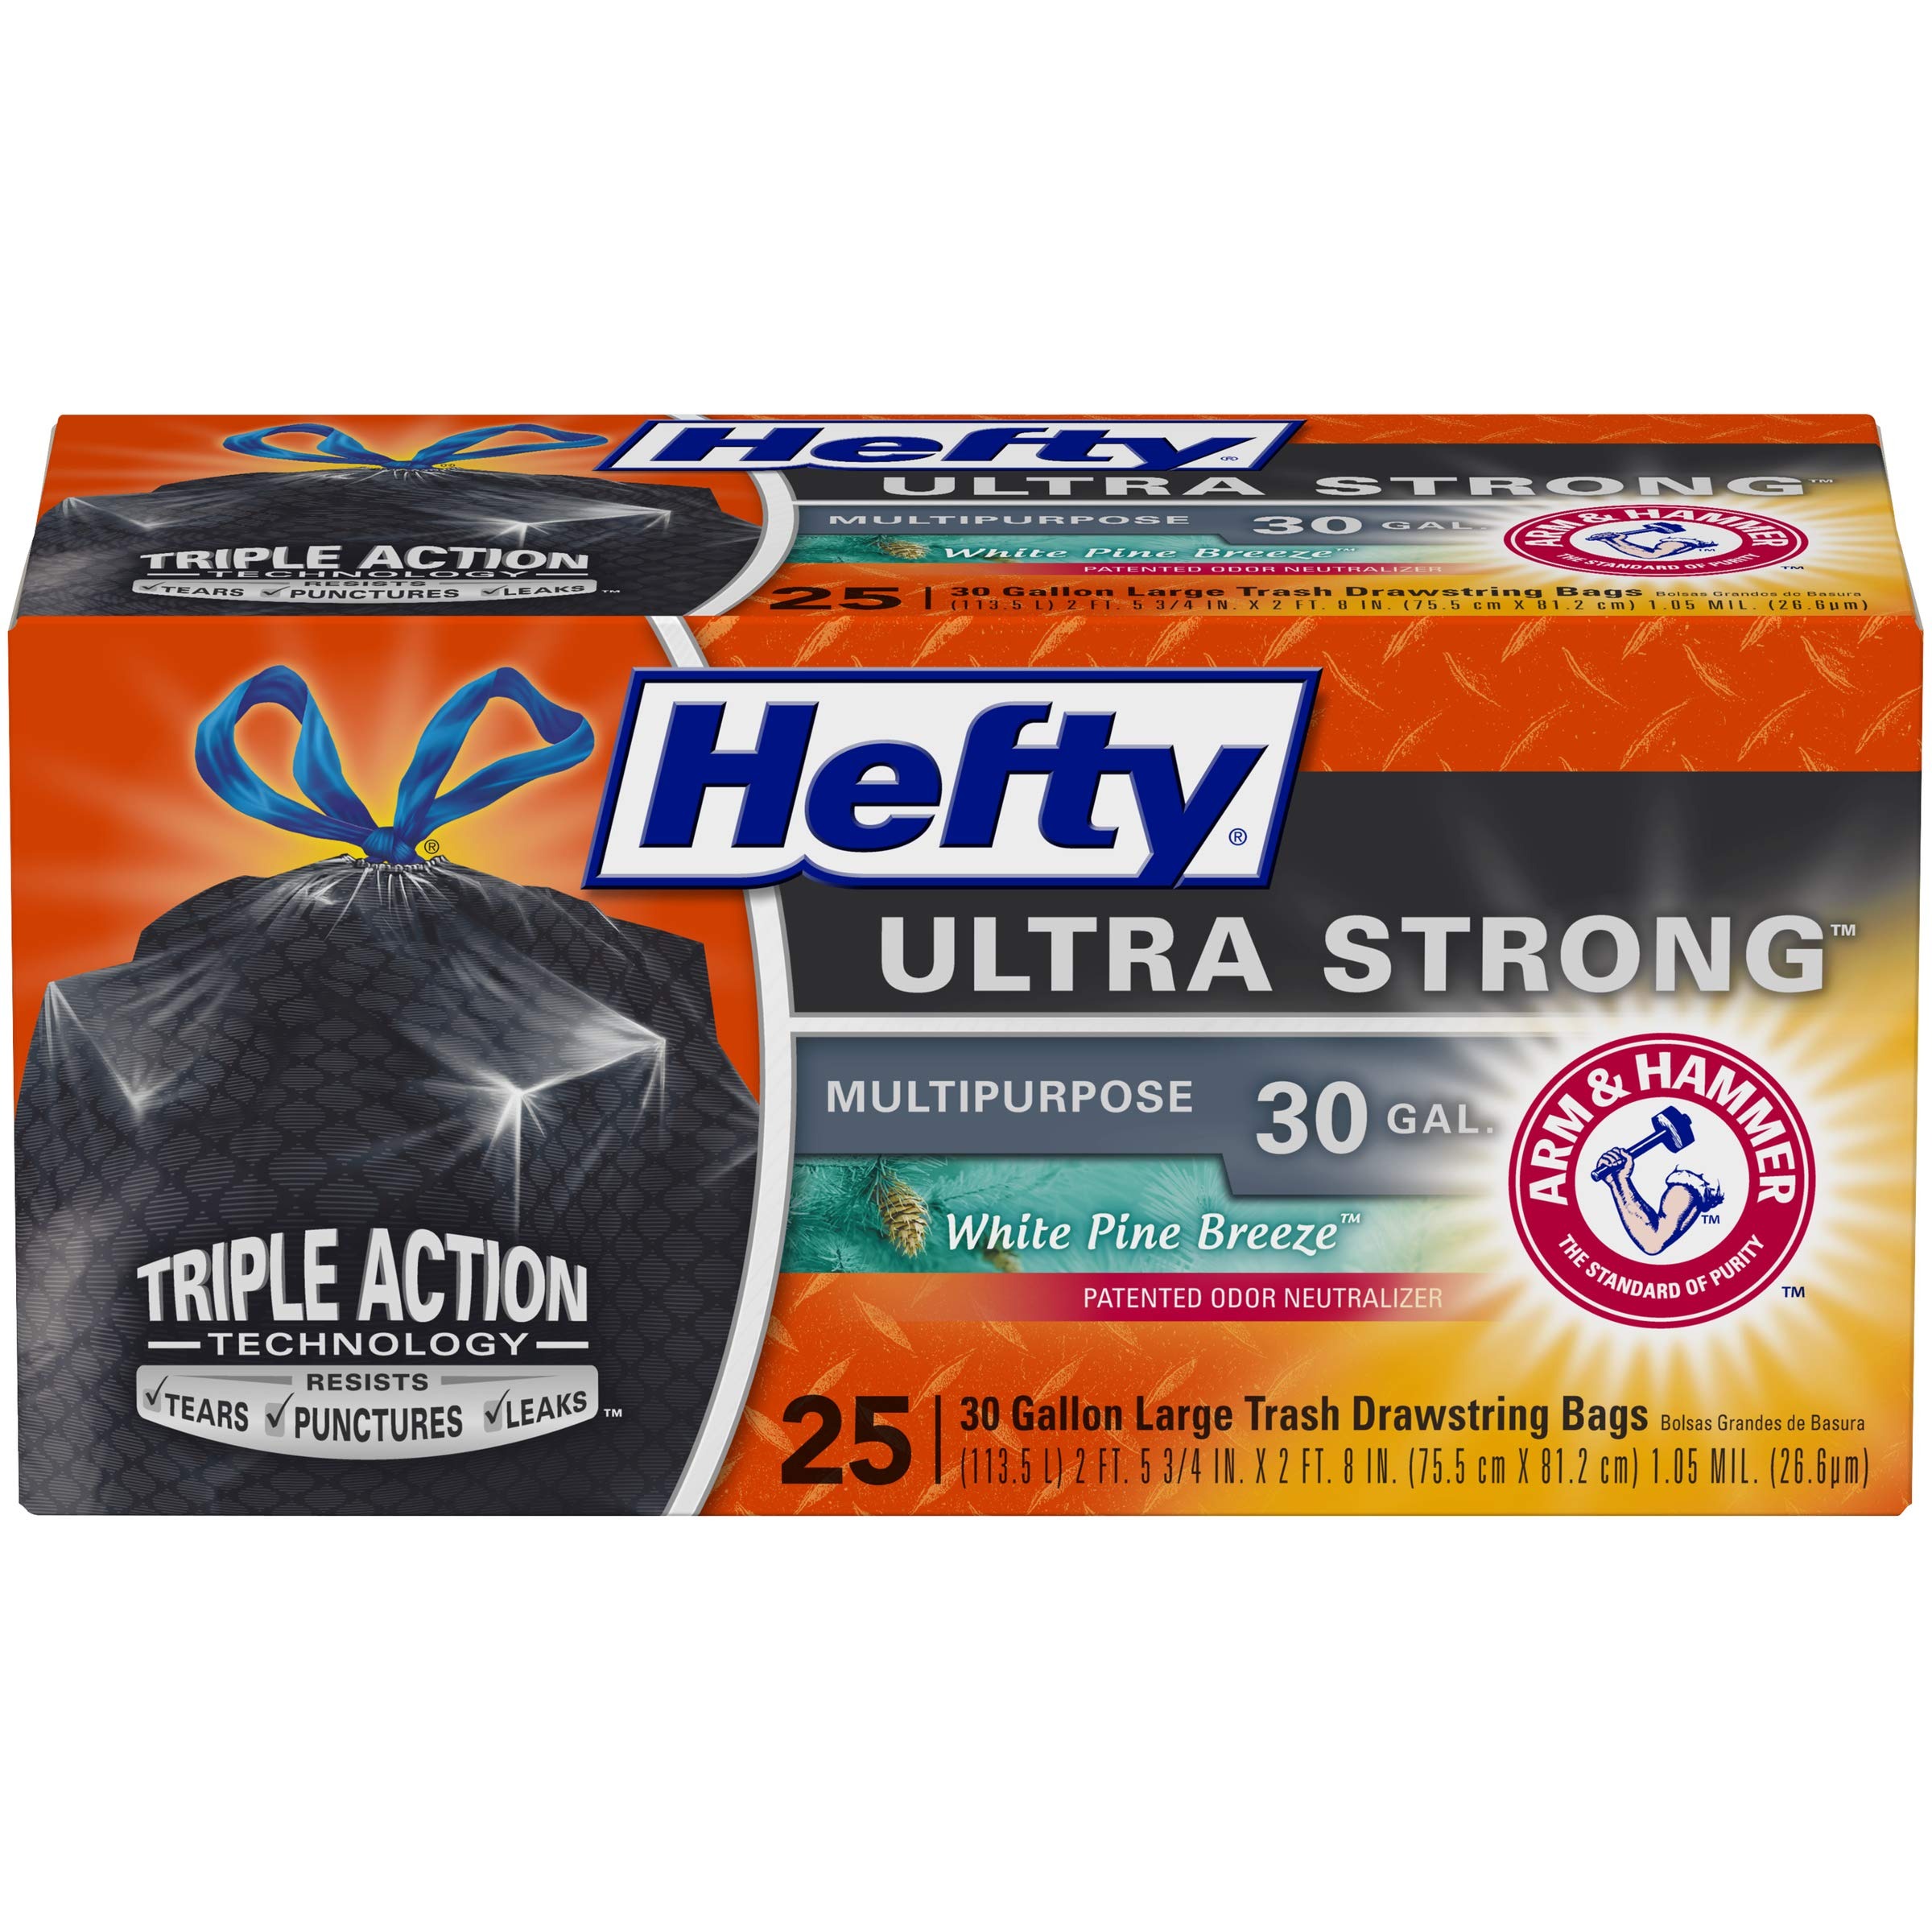
Item Name: Hefty Ultra Strong Multipurpose Large Black Trash Bags - White Pine, 30 Gallon, 25 Count
Bullet Point 1: This package contains 25 Hefty Ultra Strong, large, black, 30 gallon trash bags with White Pine Breeze scent, each 1.05 mil thick
Bullet Point 2: Hefty’s strongest large black trash bag is the go-to heavy duty garbage bag for everyday use in the kitchen or for big cleanup jobs throughout the home, yard and garage
Bullet Point 3: These scented trash bags feature a patented Arm & Hammer odor neutralizer that fights nasty odors to keep your home smelling fresh
Bullet Point 4: Triple Action Technology allows large garbage bags to stretch, providing improved strength and superior resistance to punctures, tears and leaks
Bullet Point 5: Dependable drawstring closure and extra-large size make these Hefty black trash bags ideal for heavy trash loads, seasonal storage and donations
Value: 25.0
Unit: Count

Price: 14.24